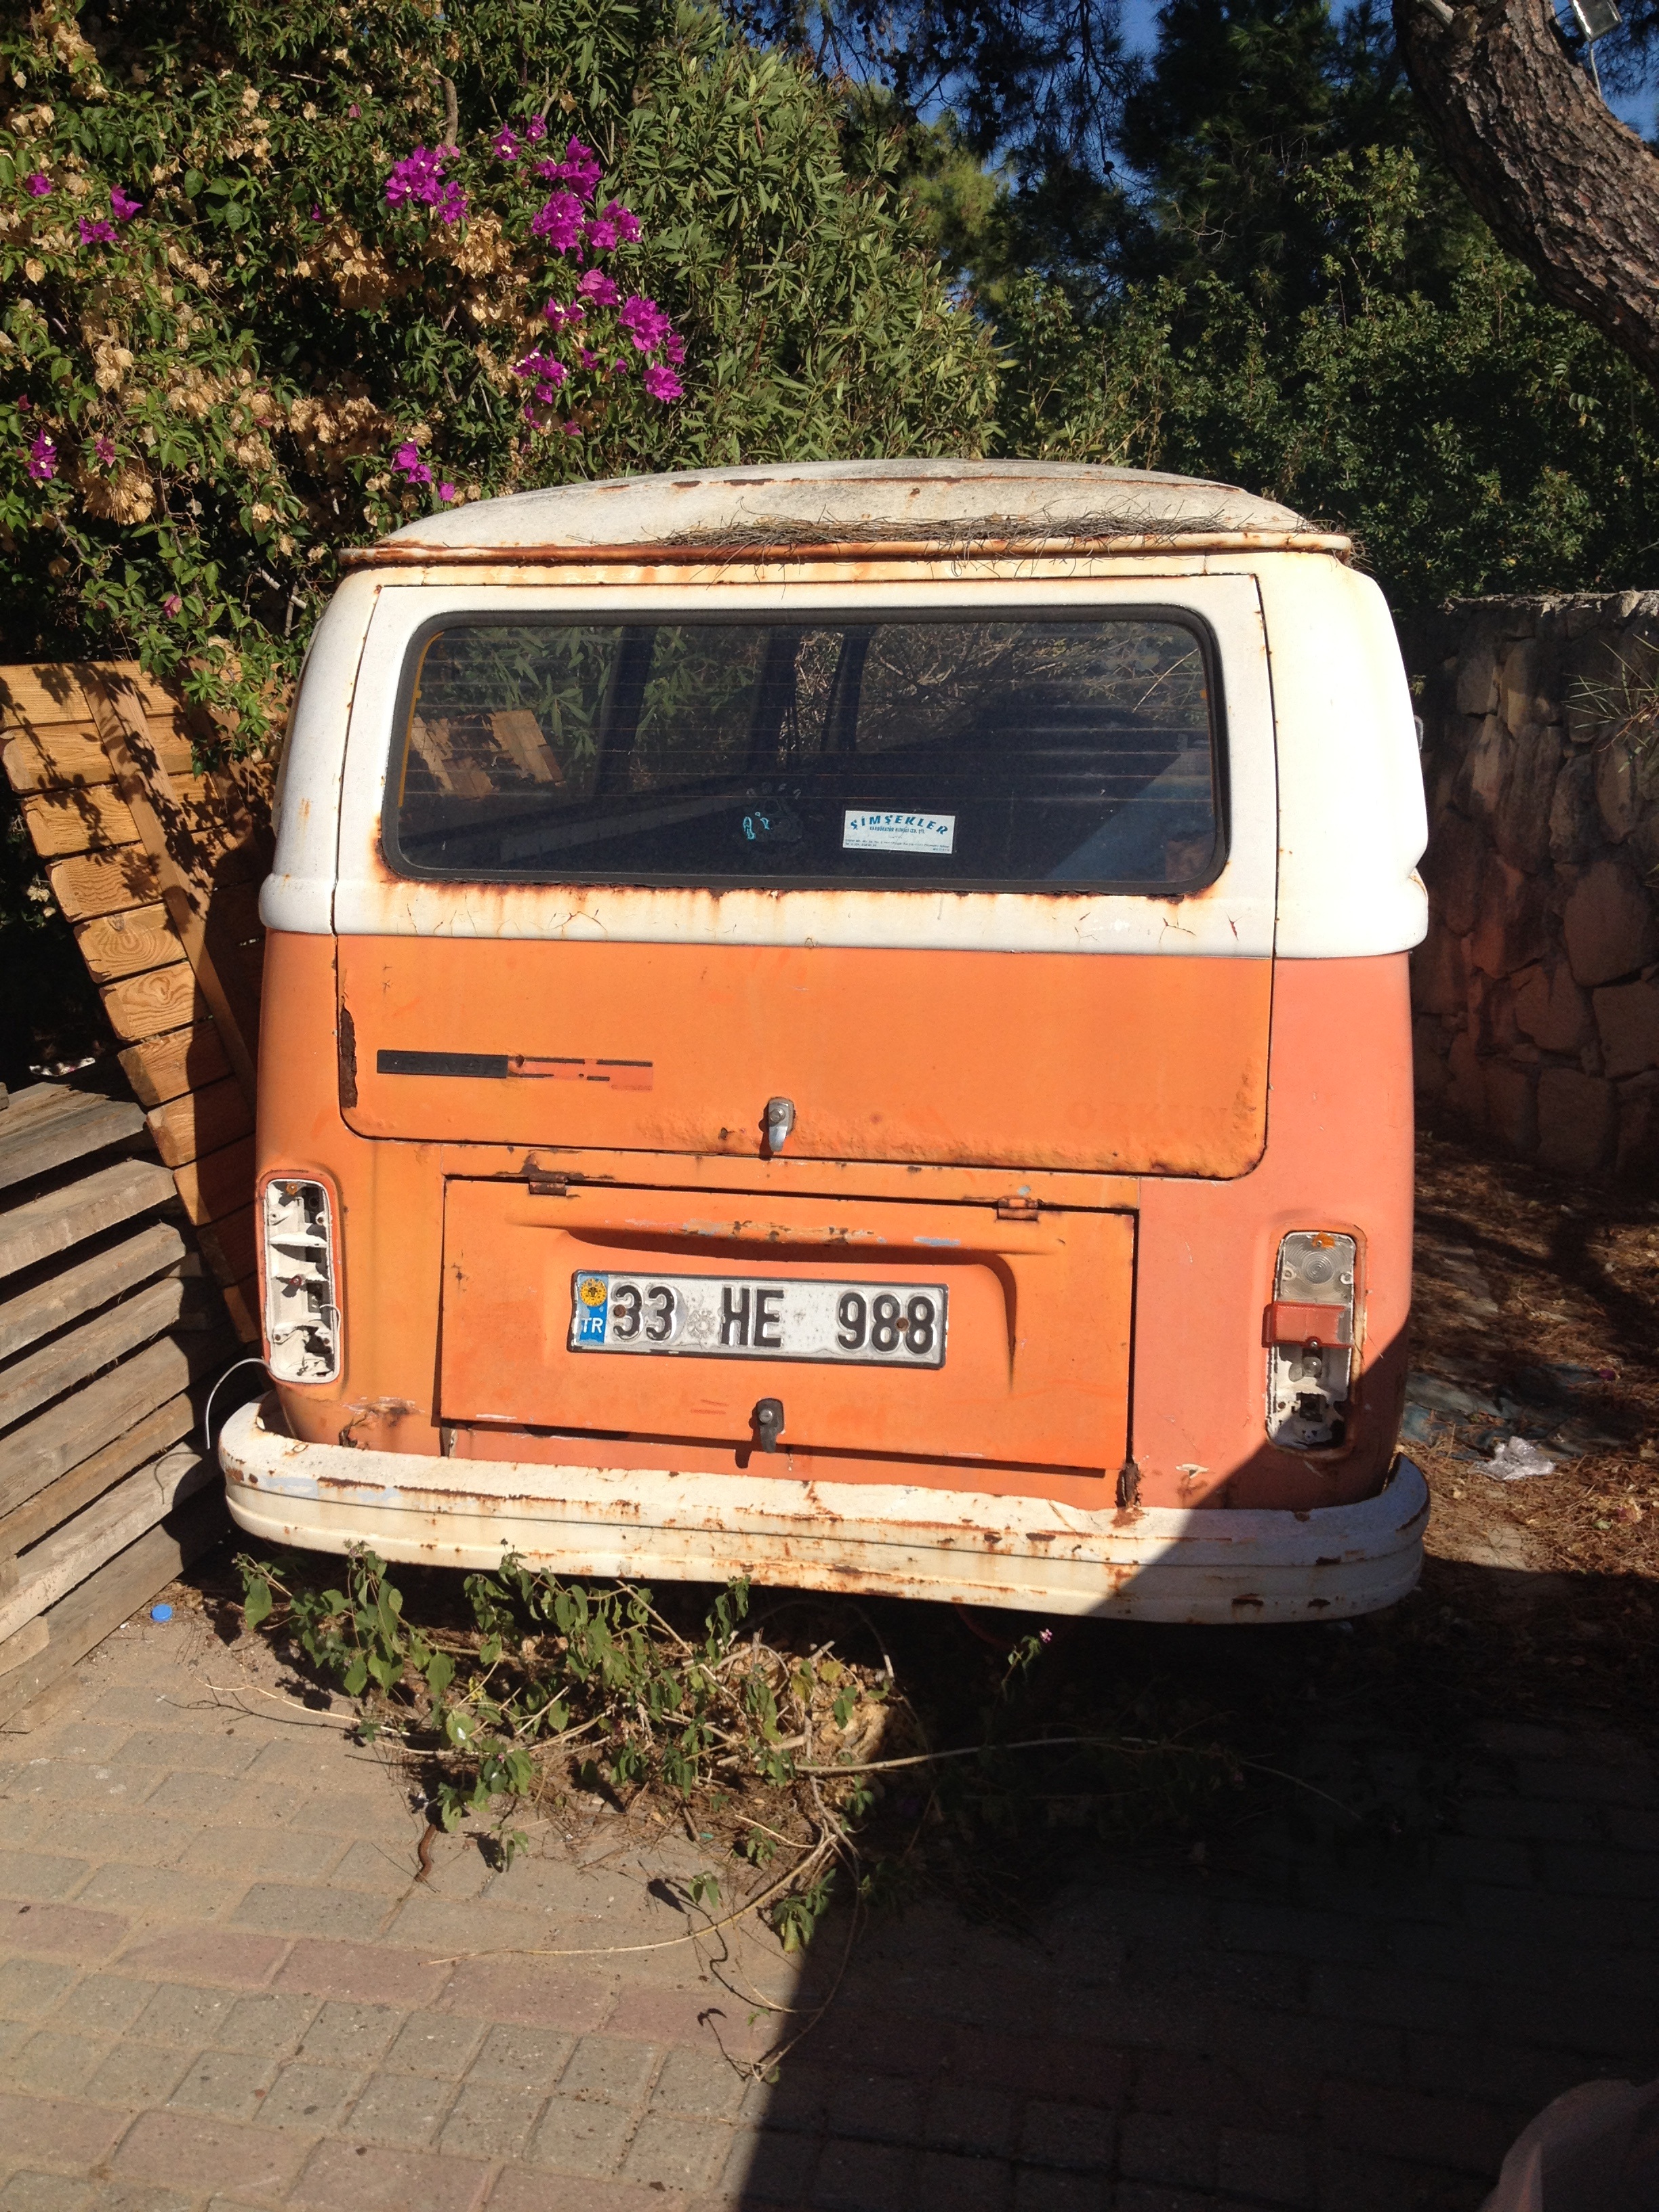
car, volkswagen, van, old, transport, orange, truck, vehicle, vw bus, motor vehicle, bumper, hippie, antique car, sport utility vehicle, land vehicle, automobile make, automotive exterior, off roading